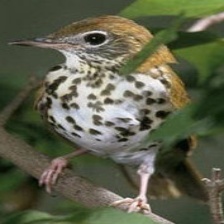
Species: WOOD THRUSH
Scientific name: HYLOCICHLA MUSTELINA